Black squirrel

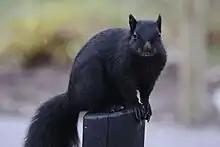
A black eastern grey squirrel near Michigan State University in East Lansing. The morphs around the university originated from the reintroduced population in Battle Creek, Michigan.

Black squirrels occur with the highest frequency in Ontario and Michigan, and are the predominant color morph found in those areas; with the black morph accounting for 66 percent of squirrels documented on iNaturalist in Ontario, and 56 percent in Michigan. Significant populations of black morphs are also present in the other provinces/states that surround the Great Lakes; with approximately 15 percent of the eastern grey squirrels in those regions reported to be melanistic. Black squirrel populations south of the Great Lakes remain largely localized, with the frequency of black squirrels varying from one region to another. Black squirrels were found to be more common in urban areas as opposed to rural areas and forests. Among exurban populations of eastern gray squirrels, the black morph only occurs in high frequencies in Ontario and northern Michigan.